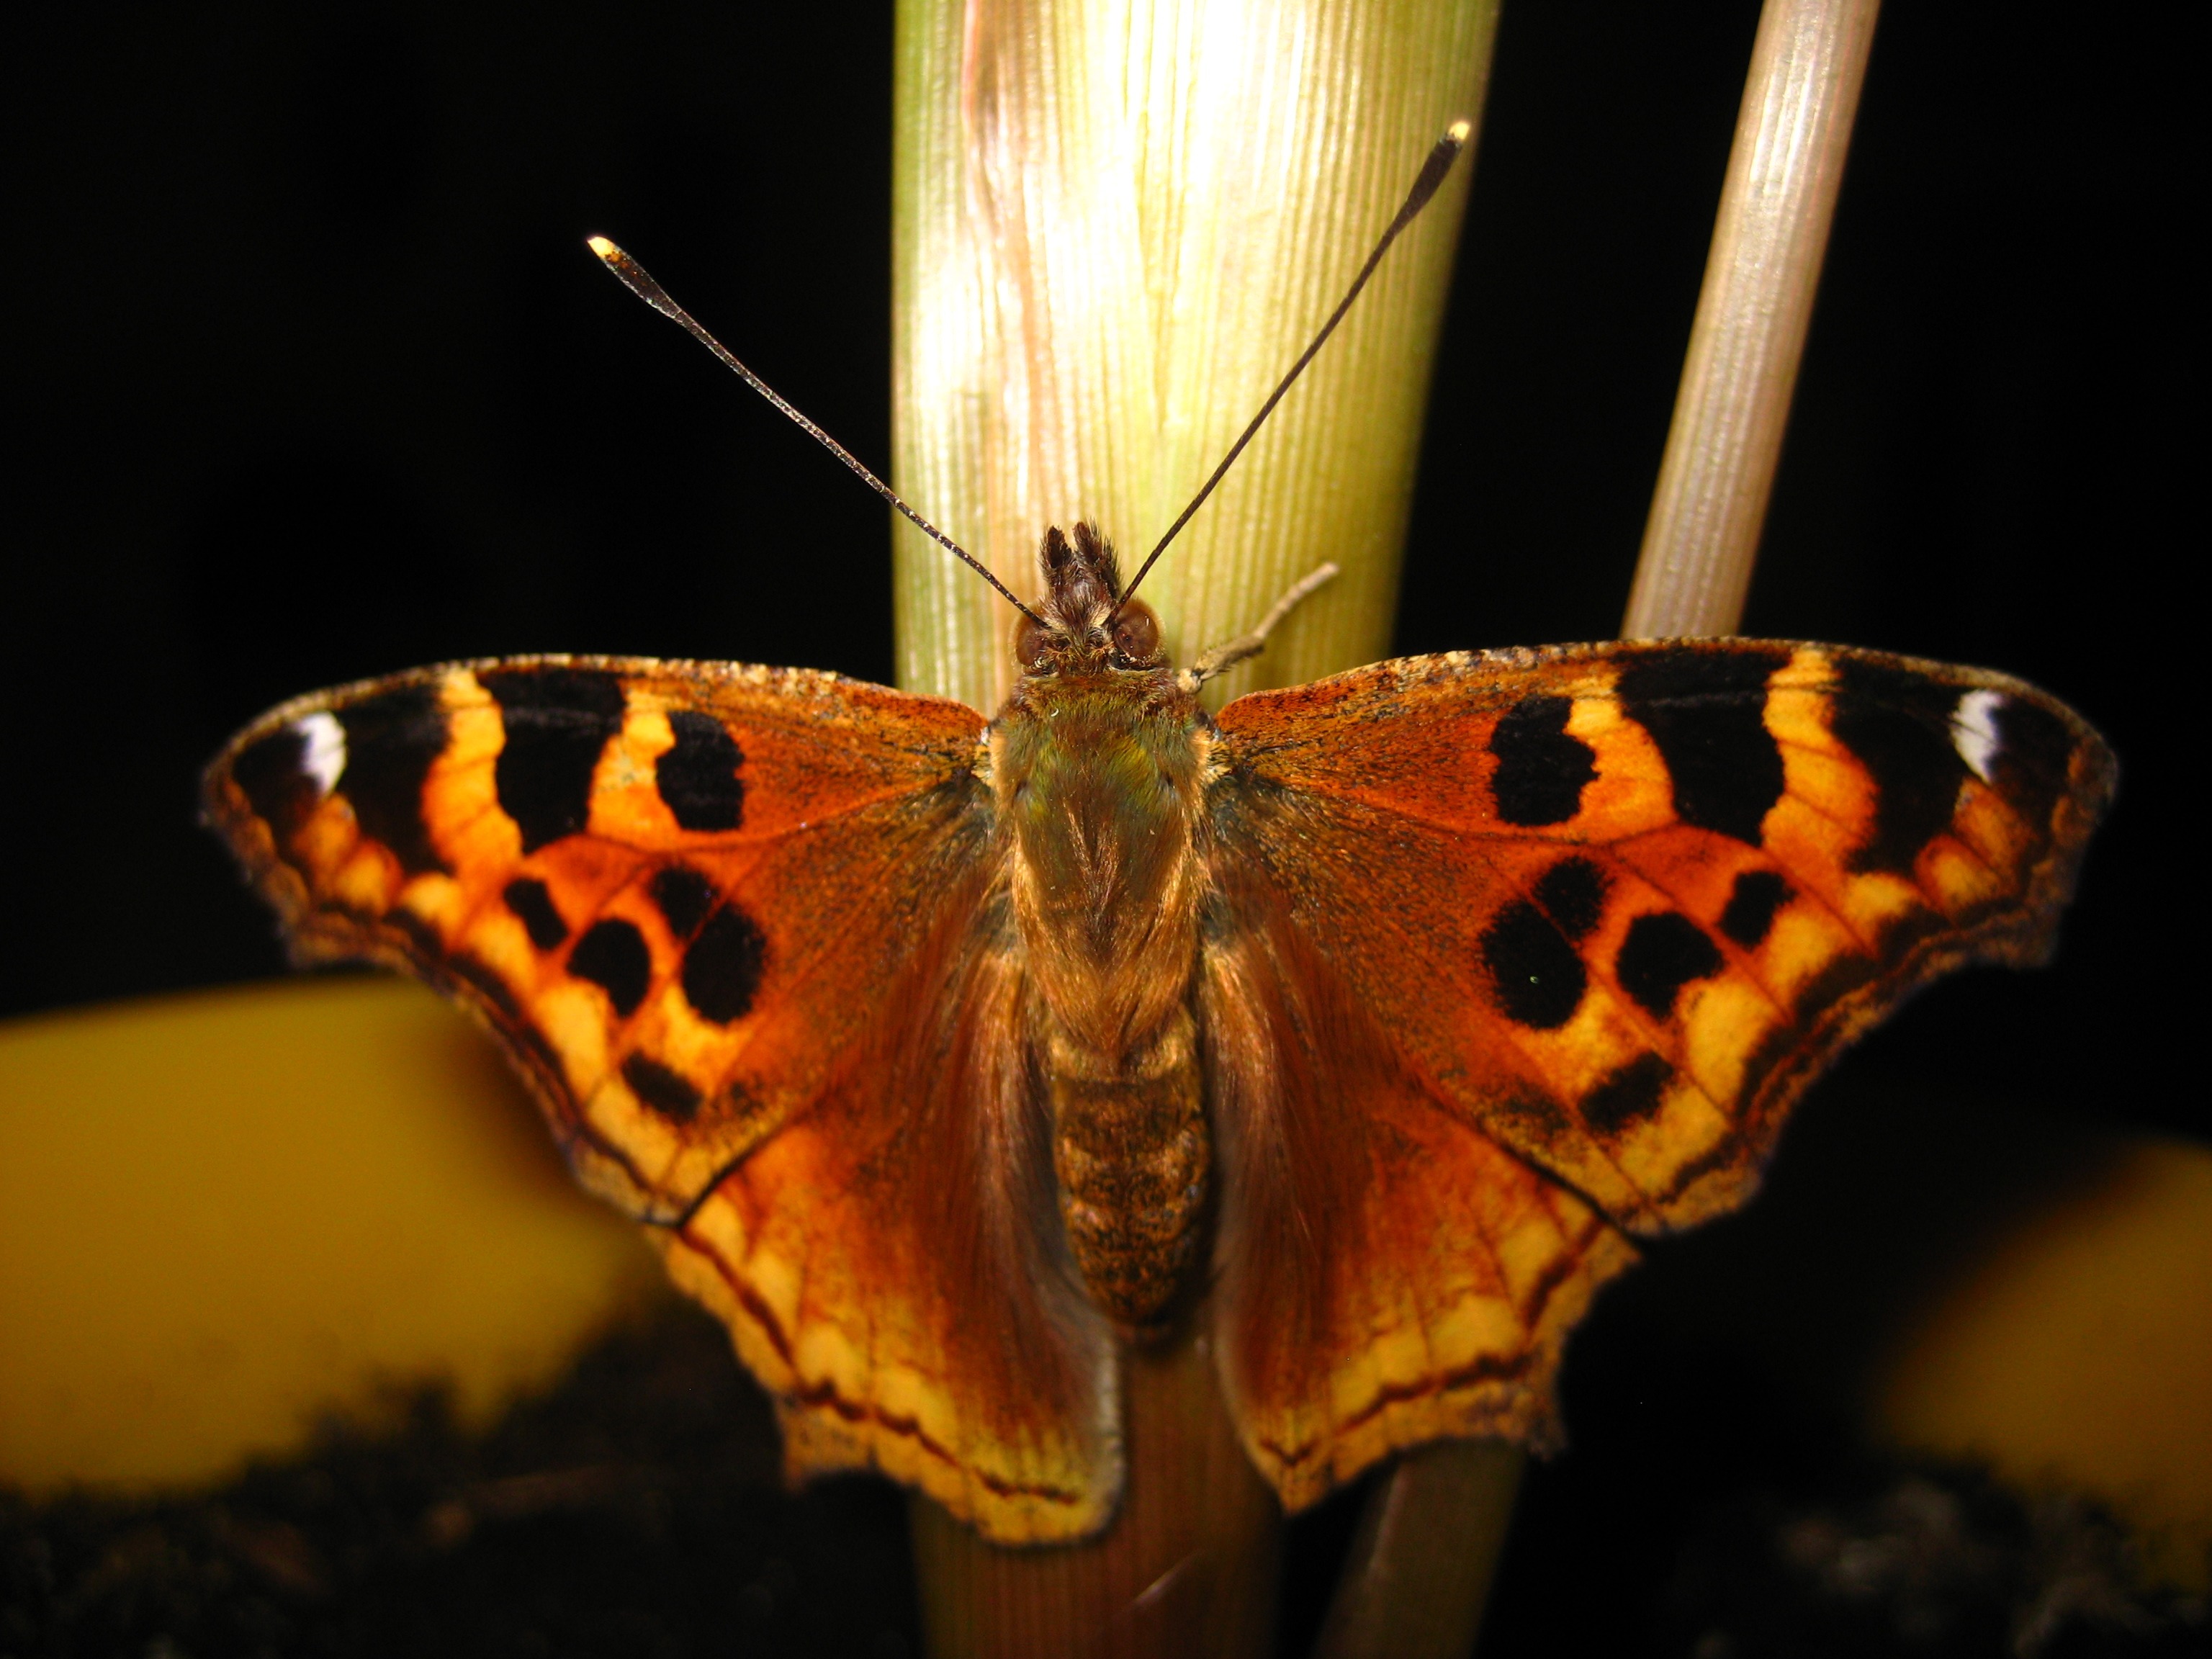
nature, outdoor, wing, photography, leaf, flower, wildlife, wild, insect, small, bug, moth, butterfly, colorful, yellow, fauna, invertebrate, life, monarch, close up, entomology, bright, delicate, butterflies, fragile, thorax, antennae, macro photography, metamorphosis, arthropod, proboscis, pollinator, moths and butterflies, dianhong